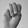
ASL letter: M